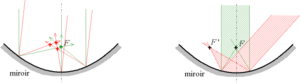
En optique, la focalisation est l'opération qui consiste à concentrer des rayons provenant d'un point en un autre point, à l'aide de miroirs, de lentilles ou d'autres éléments optiques.